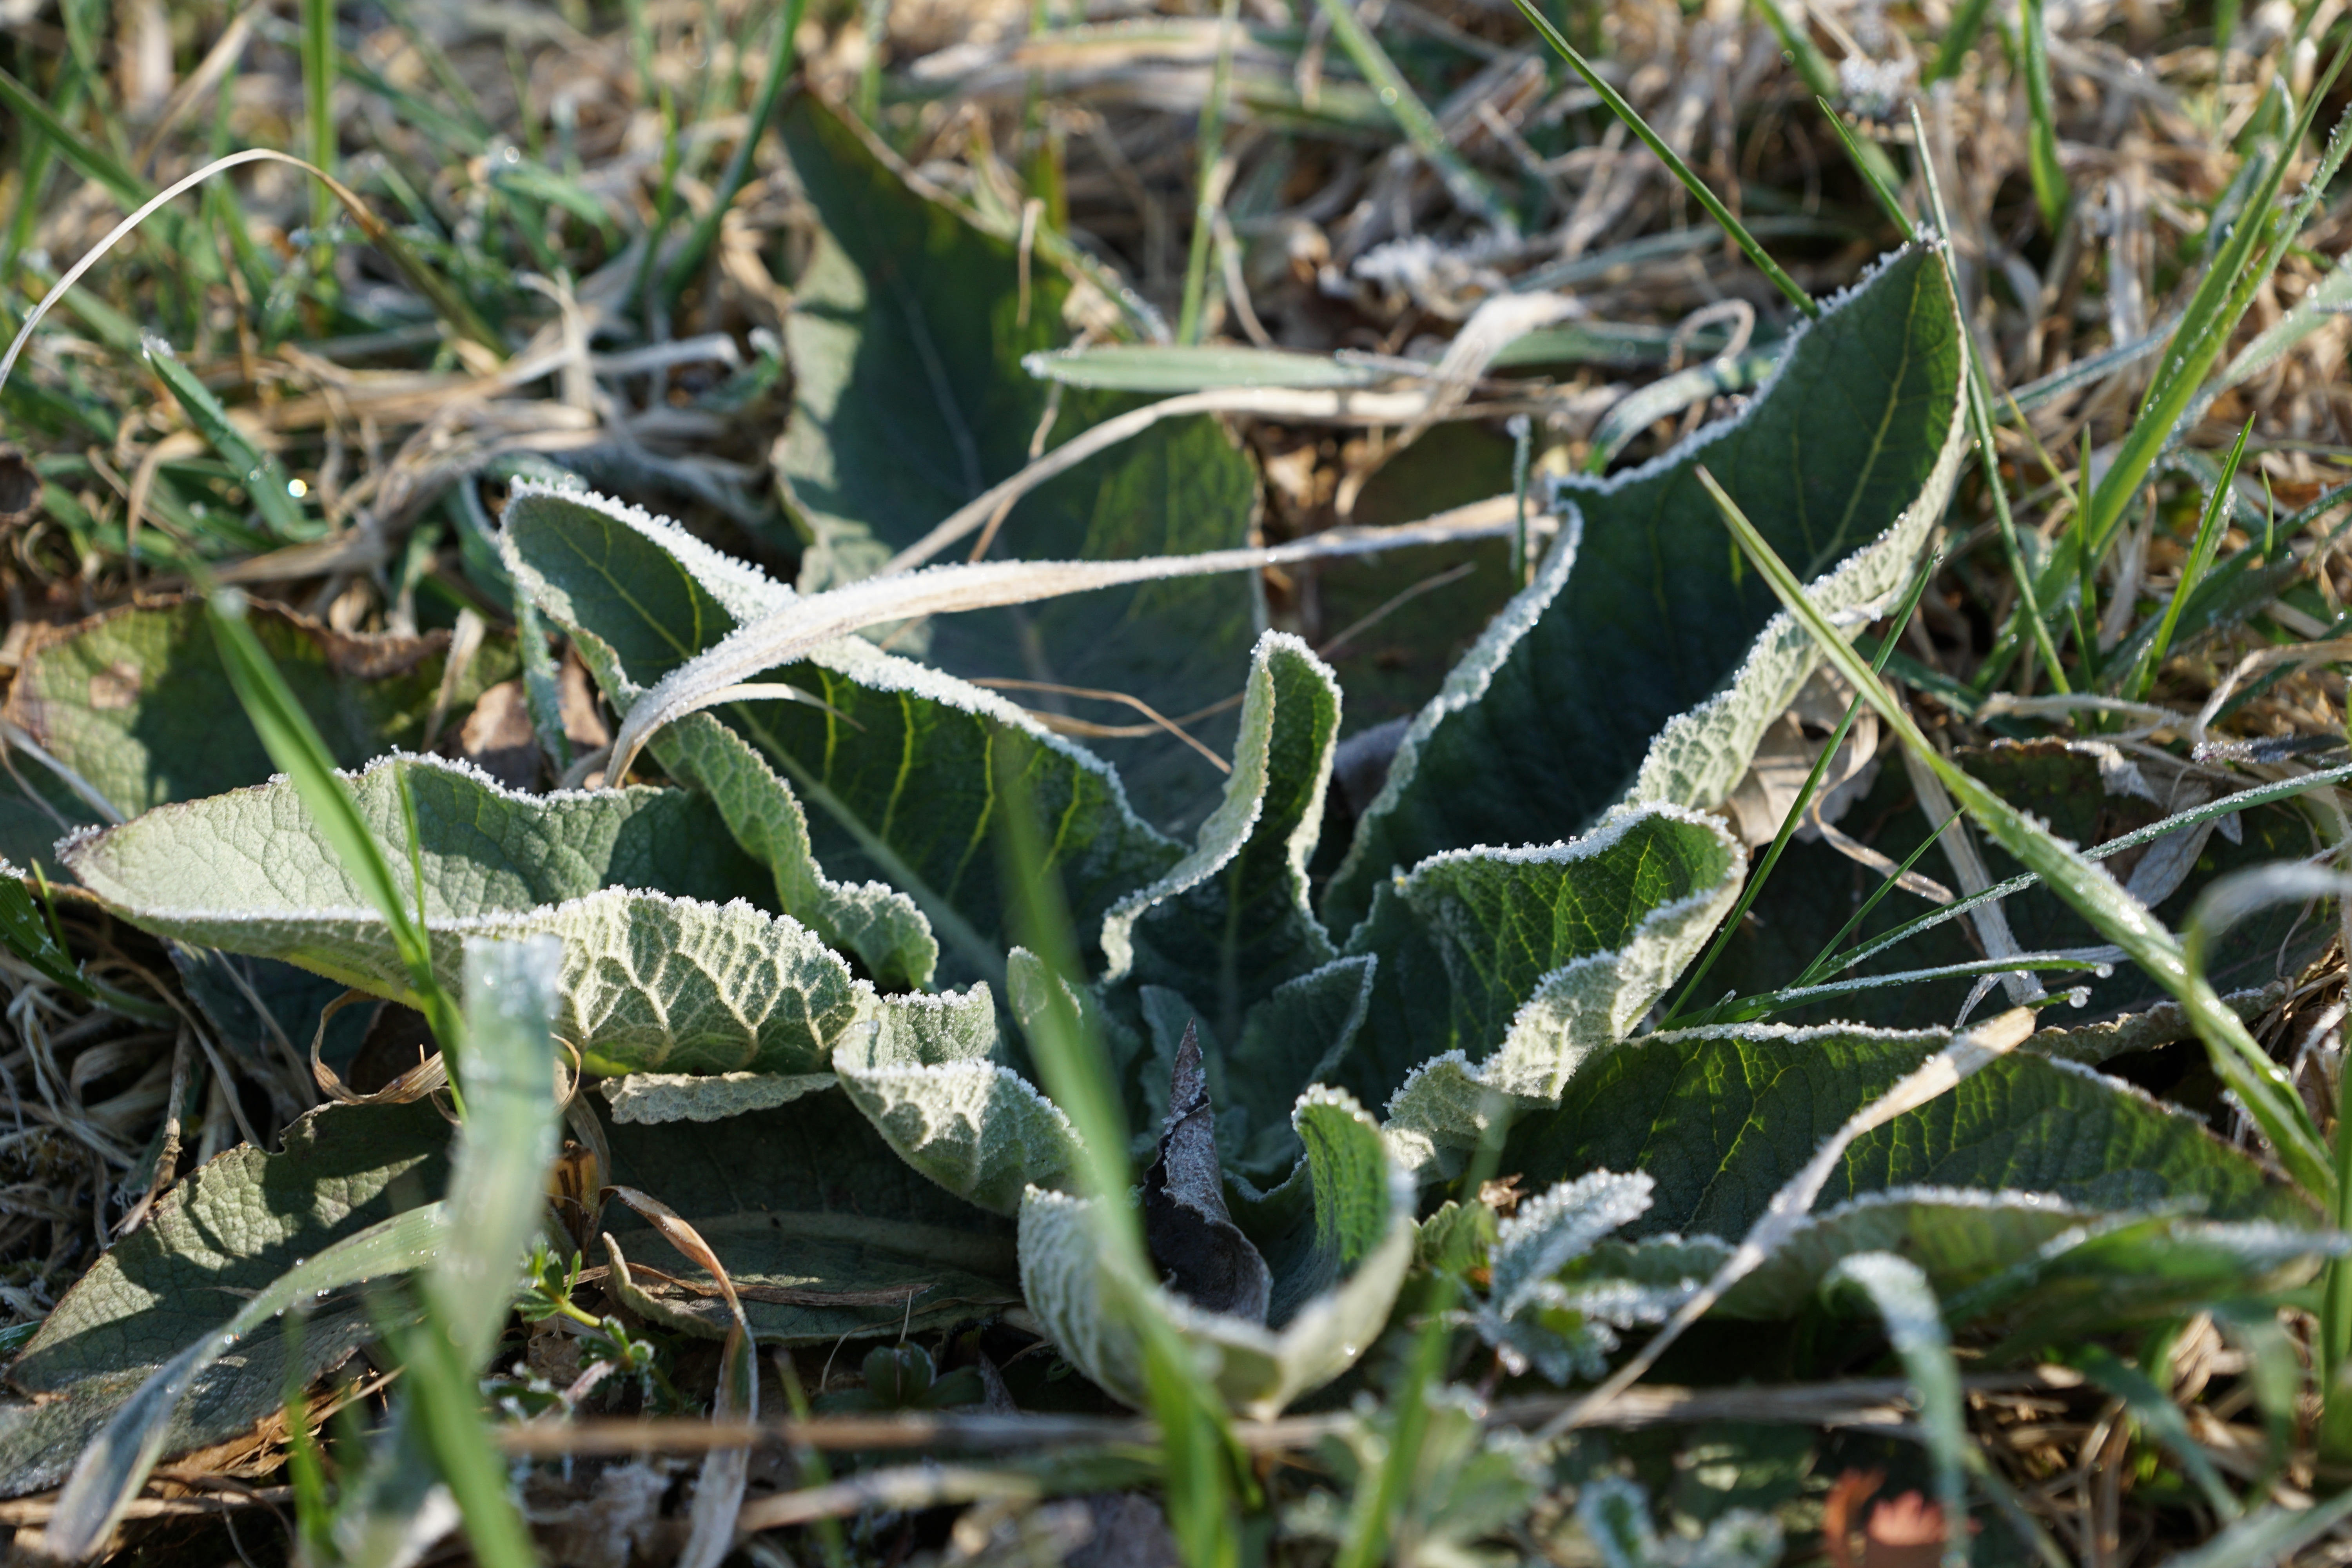
nature, grass, cold, winter, plant, leaf, flower, ice, food, spring, produce, grow, botany, freeze, flora, wildflower, iced, crystal, eiskristalle, flowering plant, grass family, land plant